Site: brandenburg
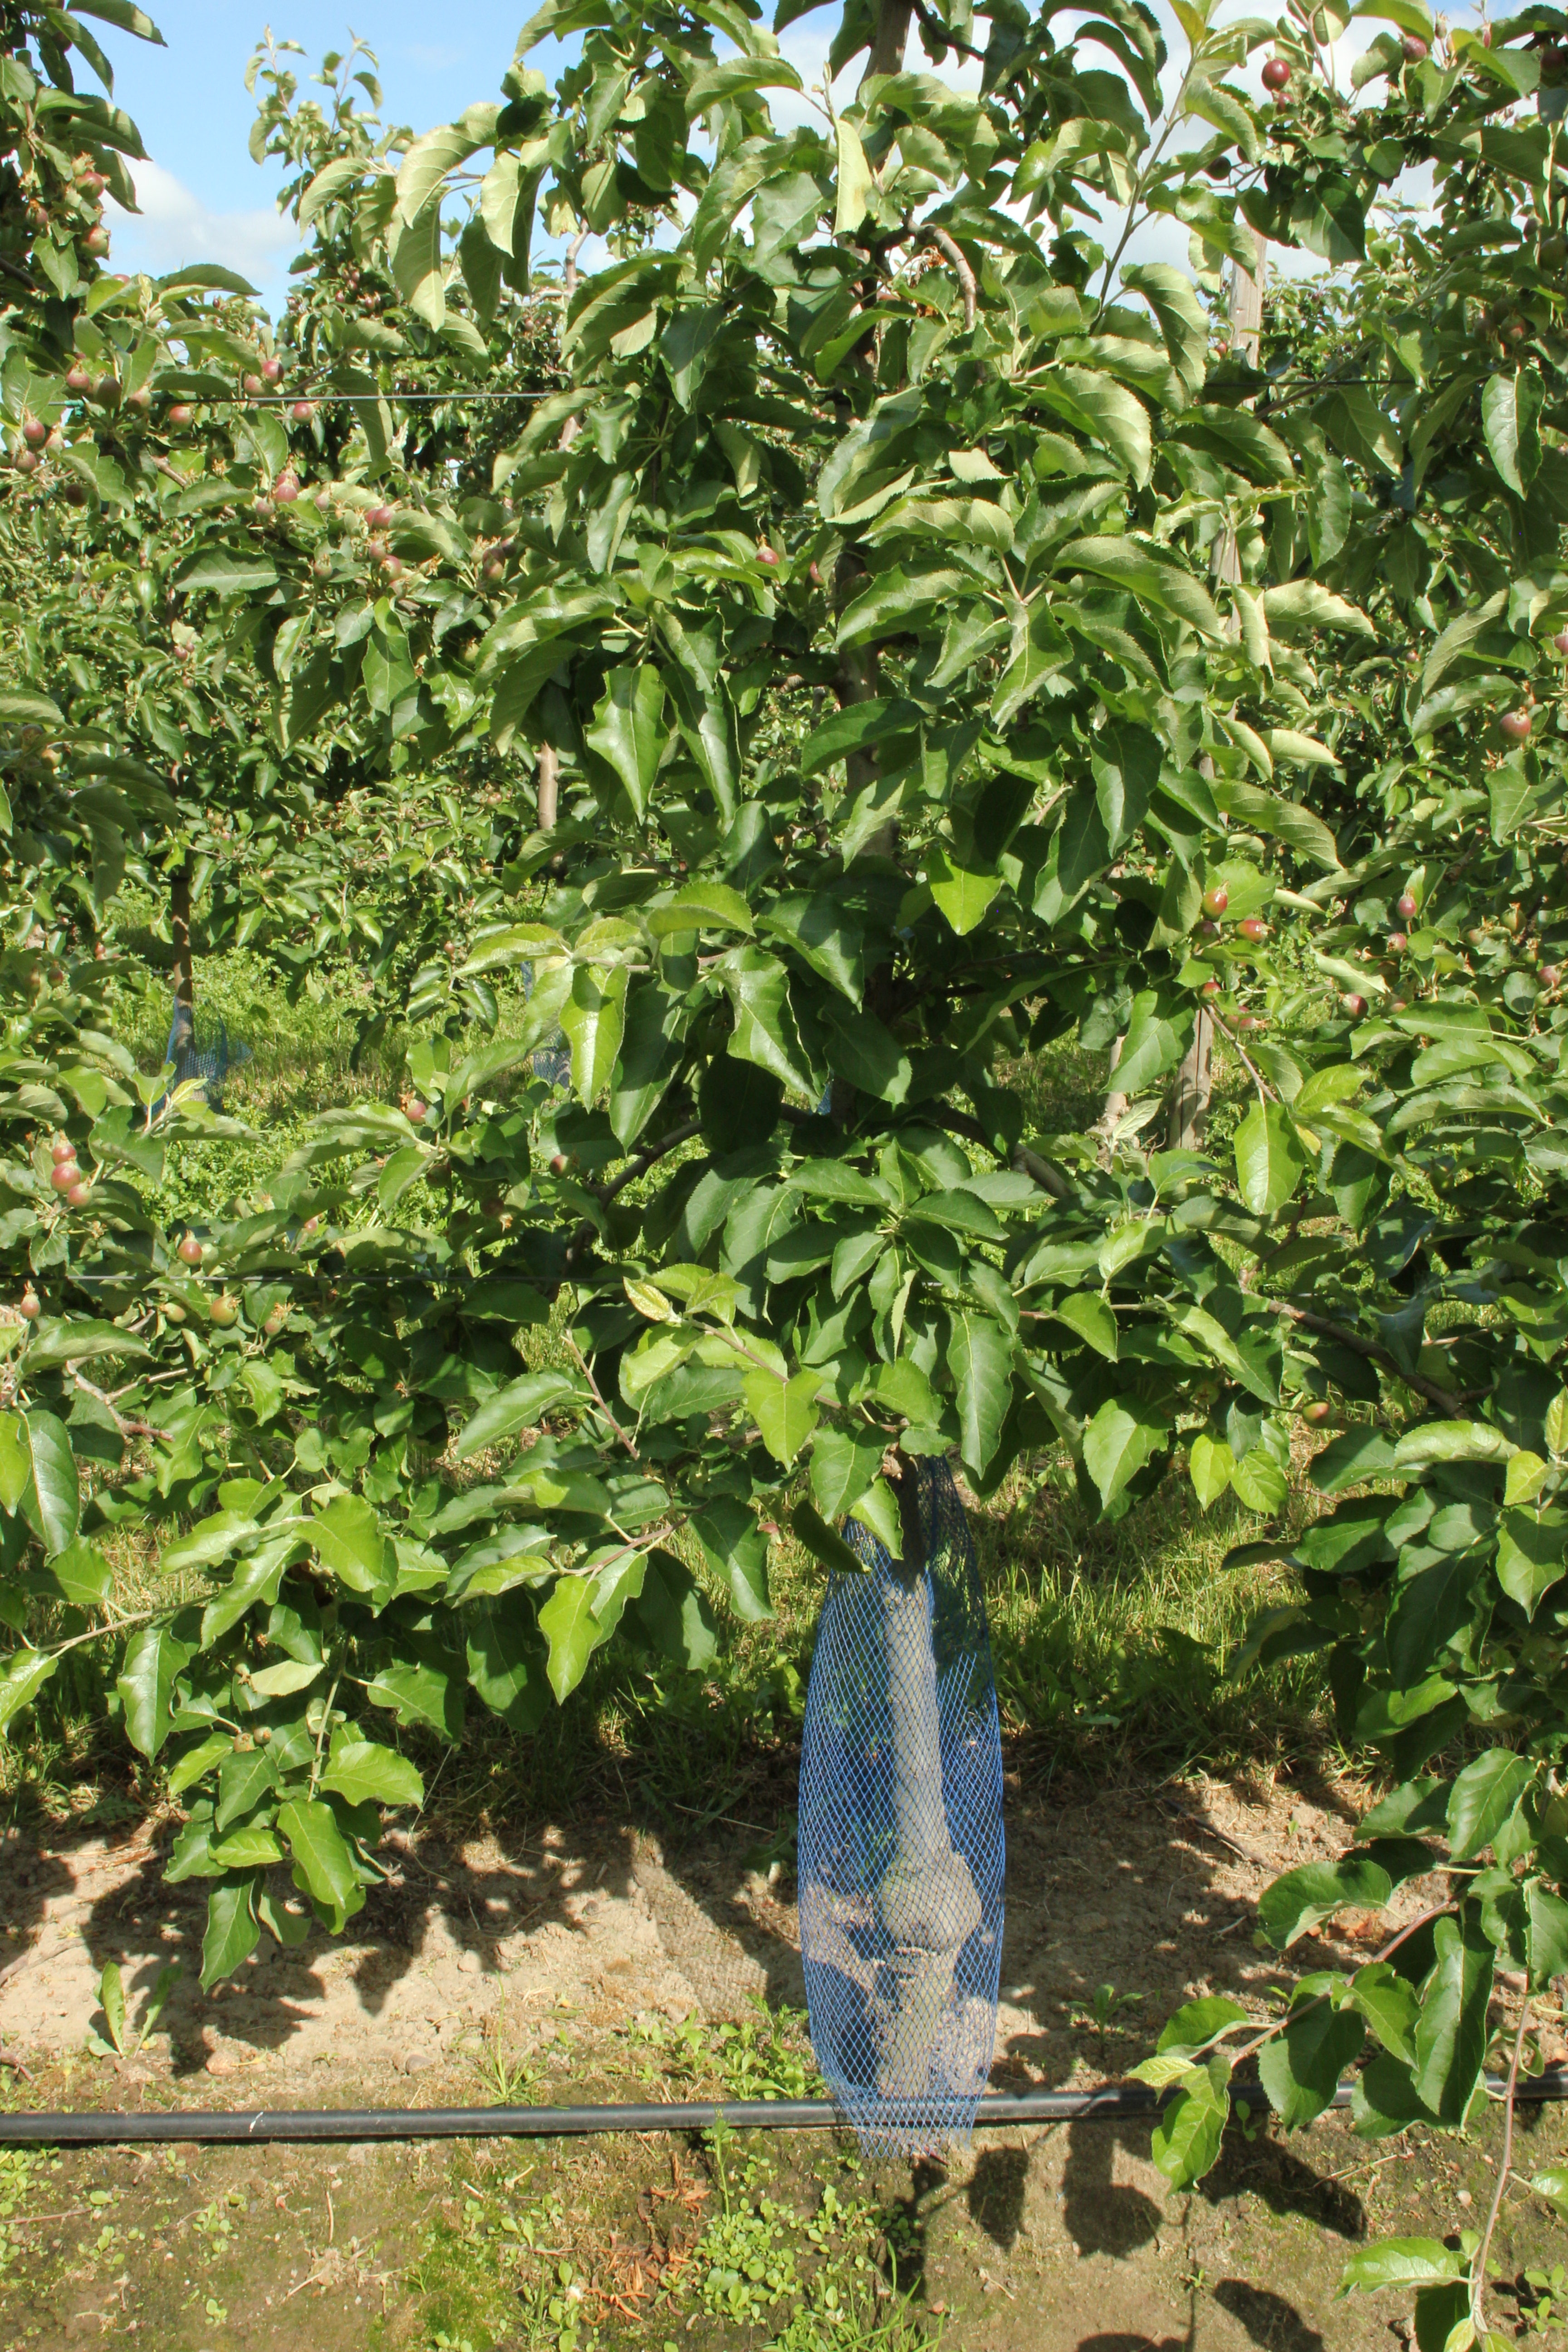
Growth stage (BBCH 72): Development of fruit